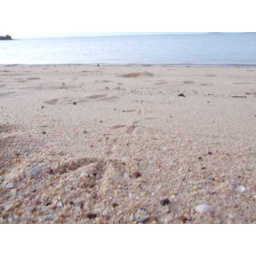
Some bird footprints I found in the sand at Seisia beach